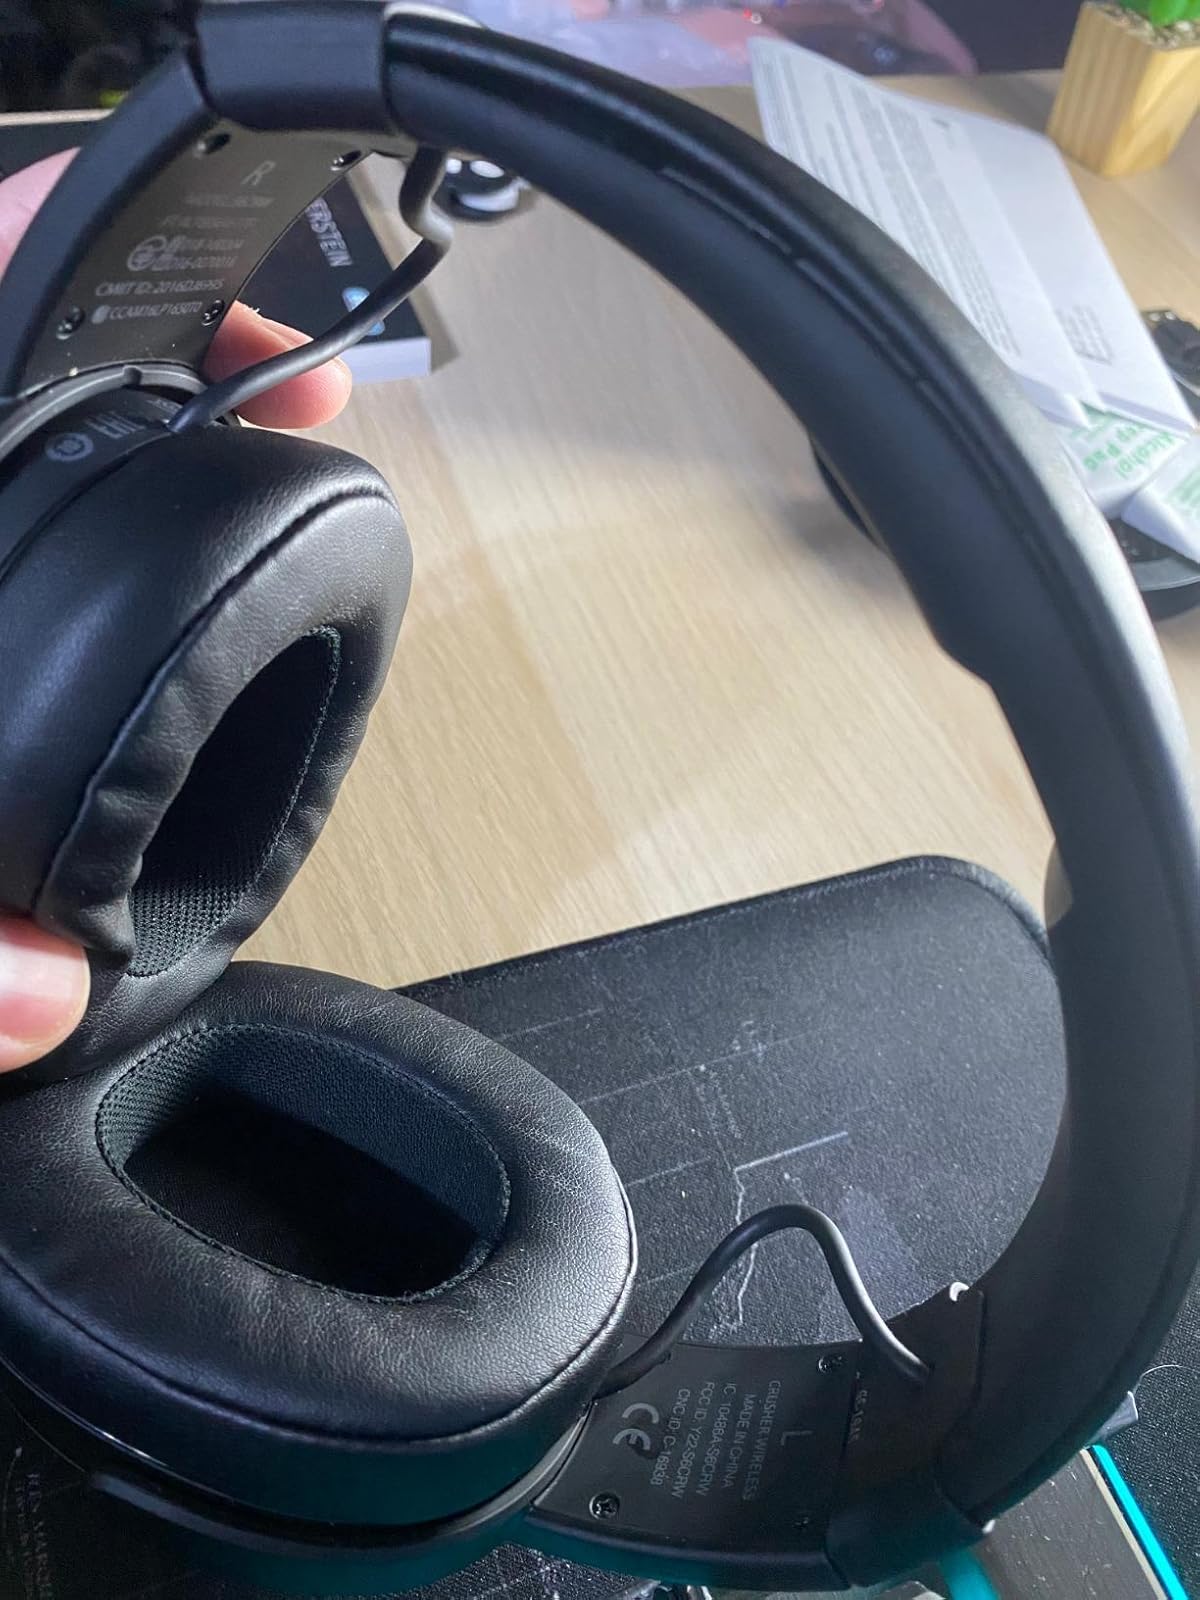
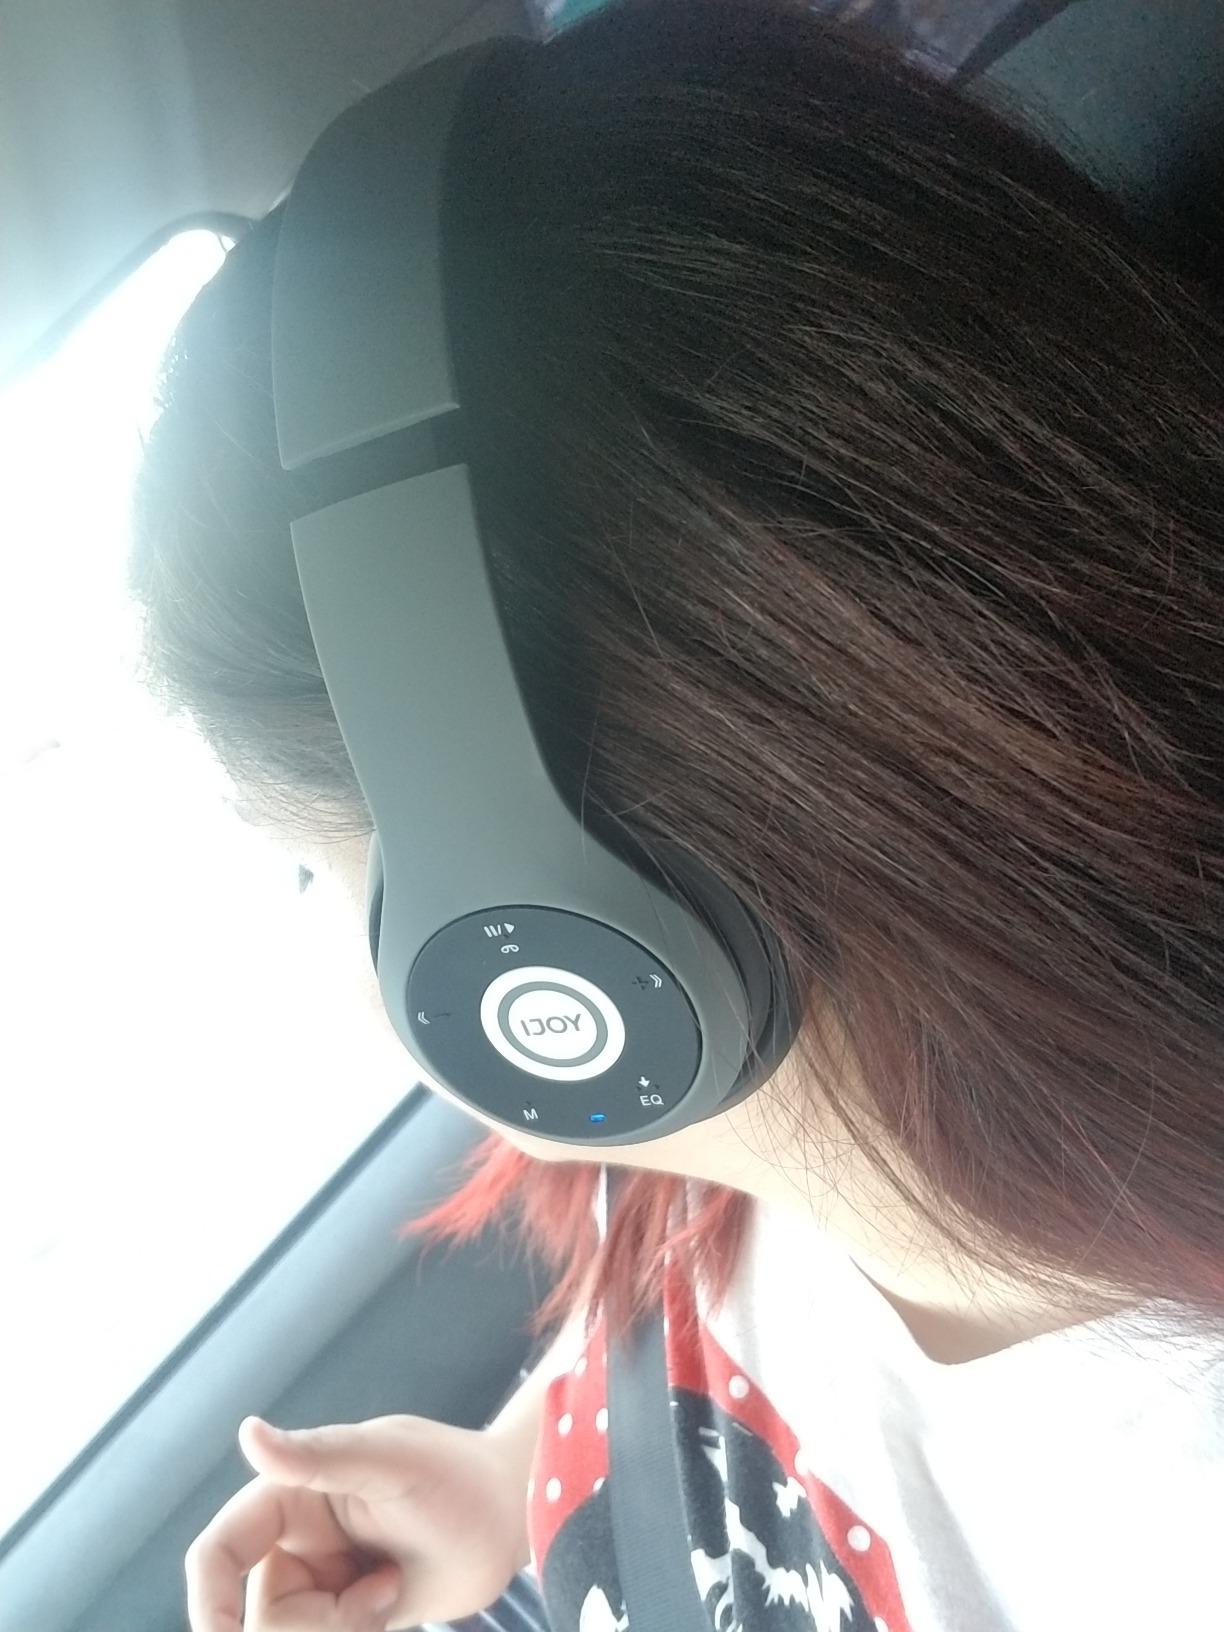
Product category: headphones
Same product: no